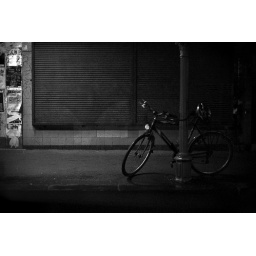
taken through my car window in Brunswick Street